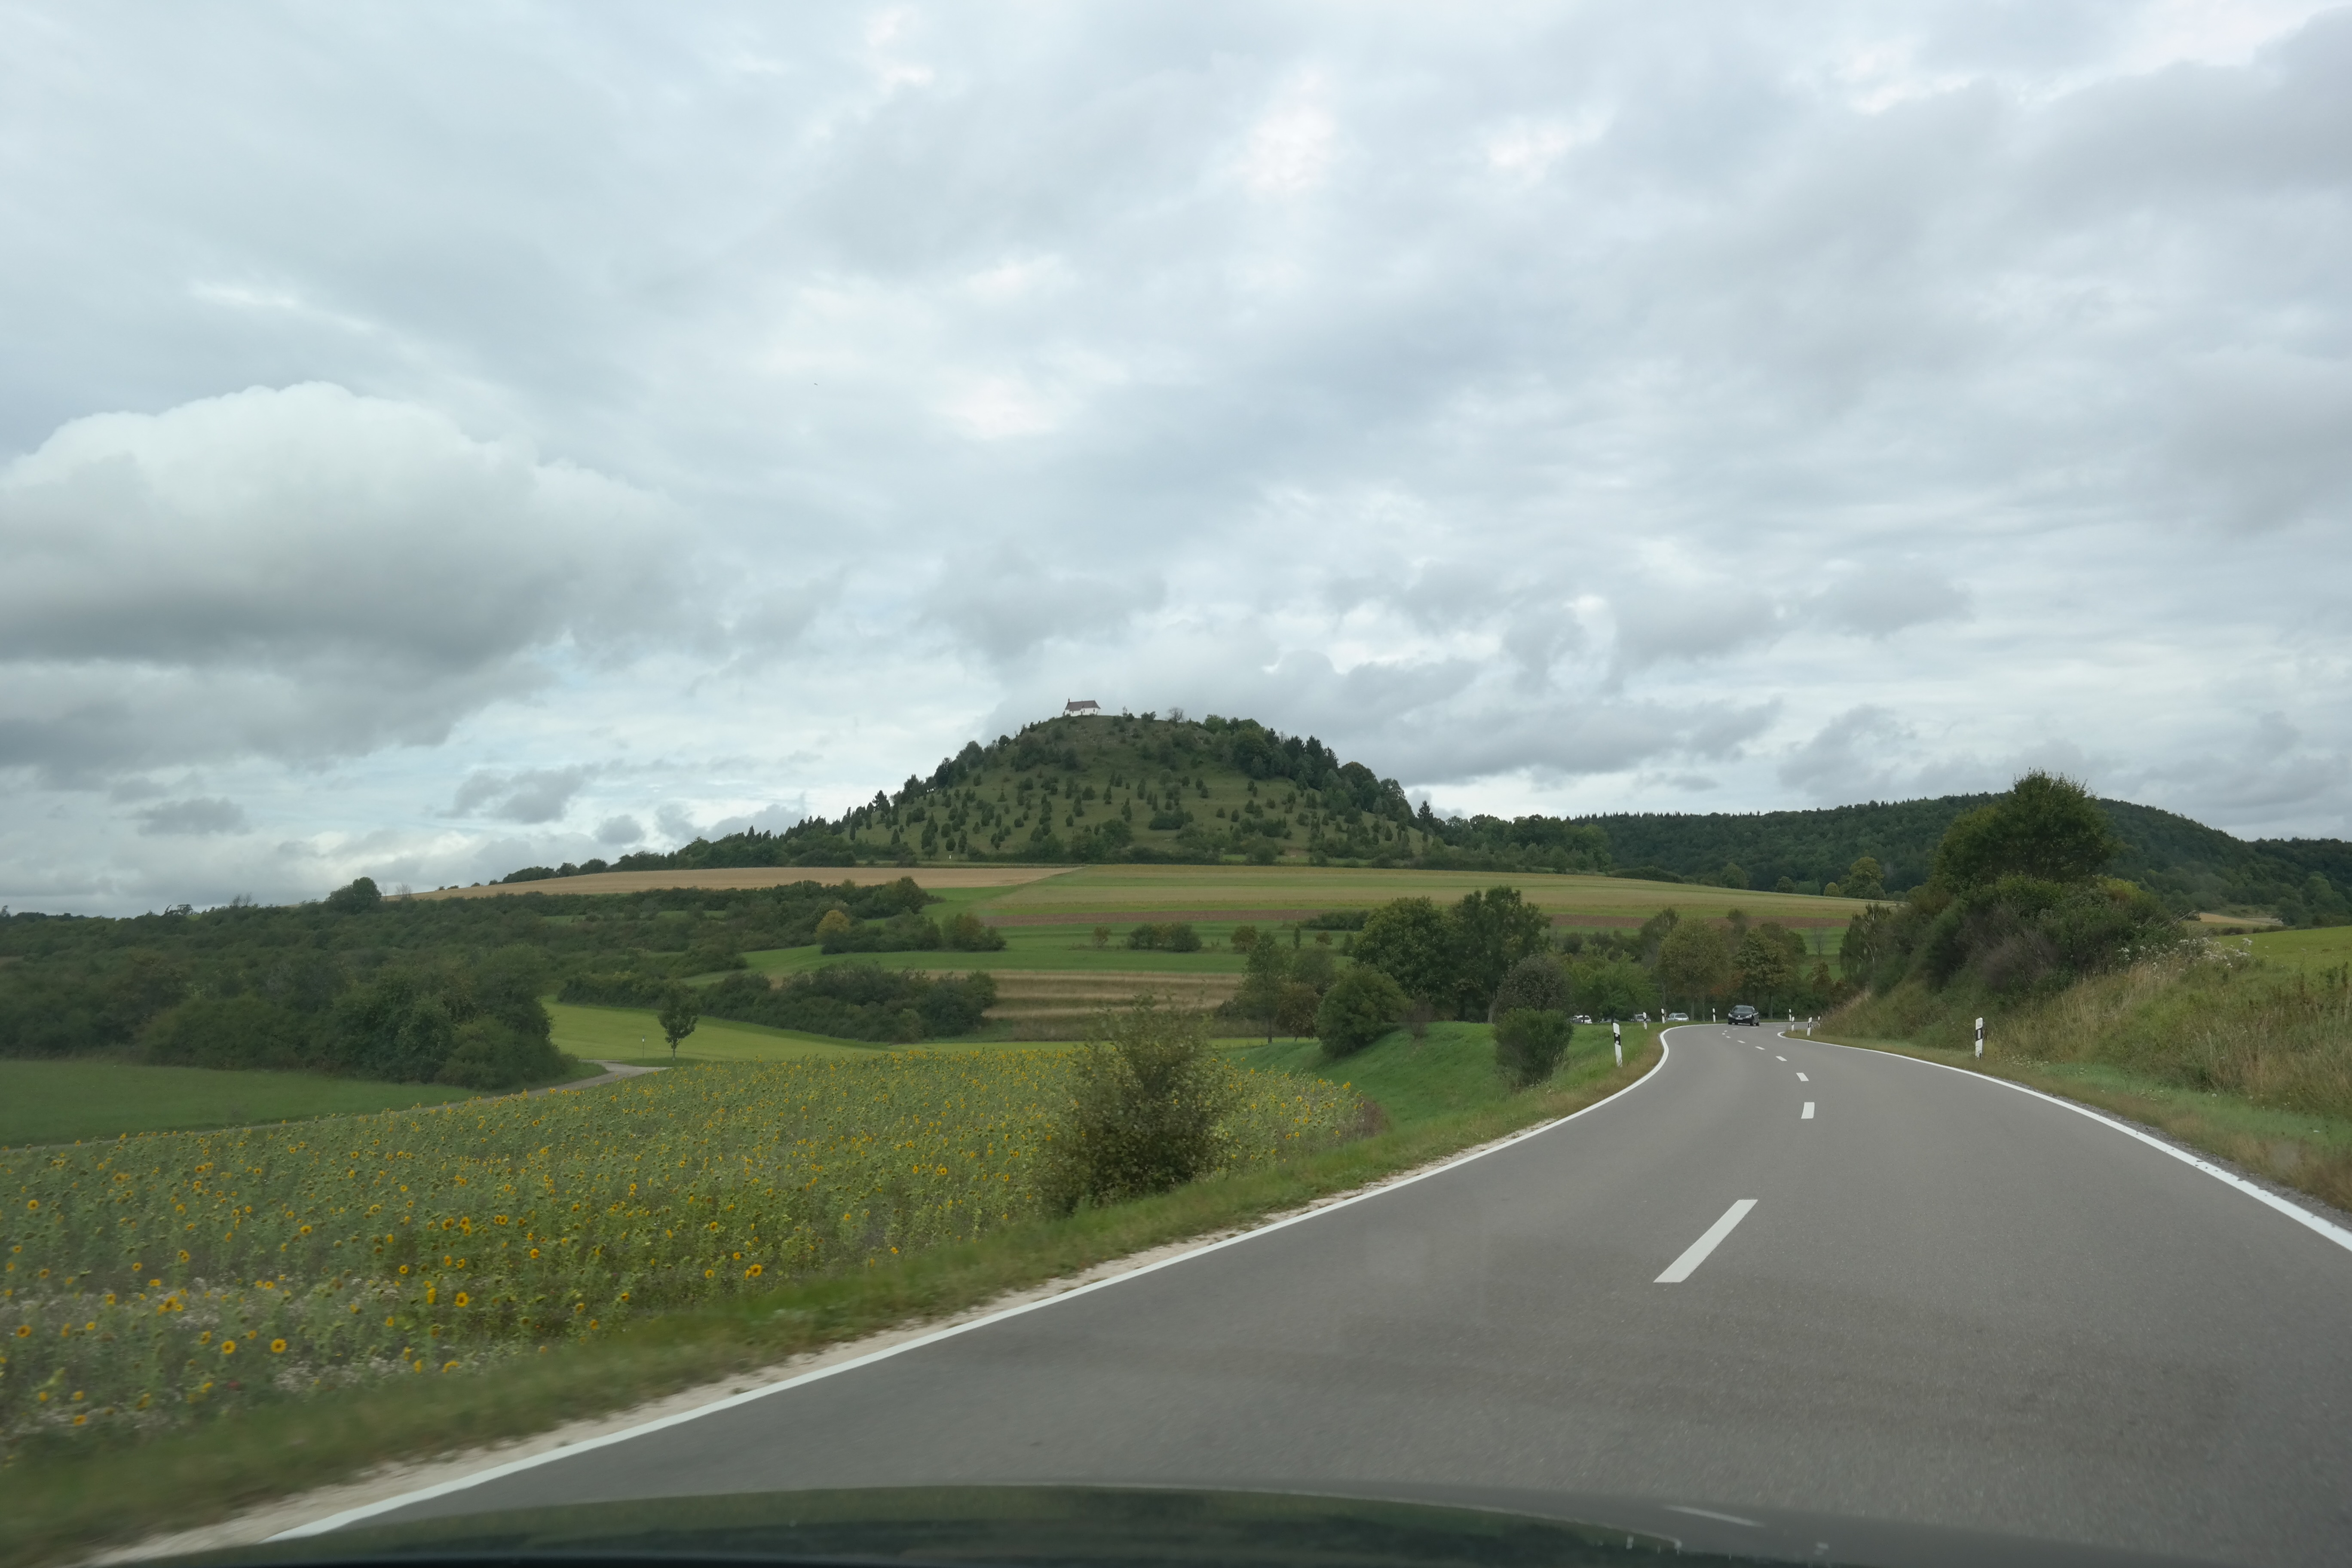
landscape, horizon, cloud, road, field, hill, highway, driving, asphalt, drive, chapel, lane, plain, road trip, infrastructure, rural area, mountain pass, swabian alb, controlled access highway, salm thingies chapel, pilgrimage chapel, burladingen, salm things, zollernalbkreis, grain b hl, h rtling